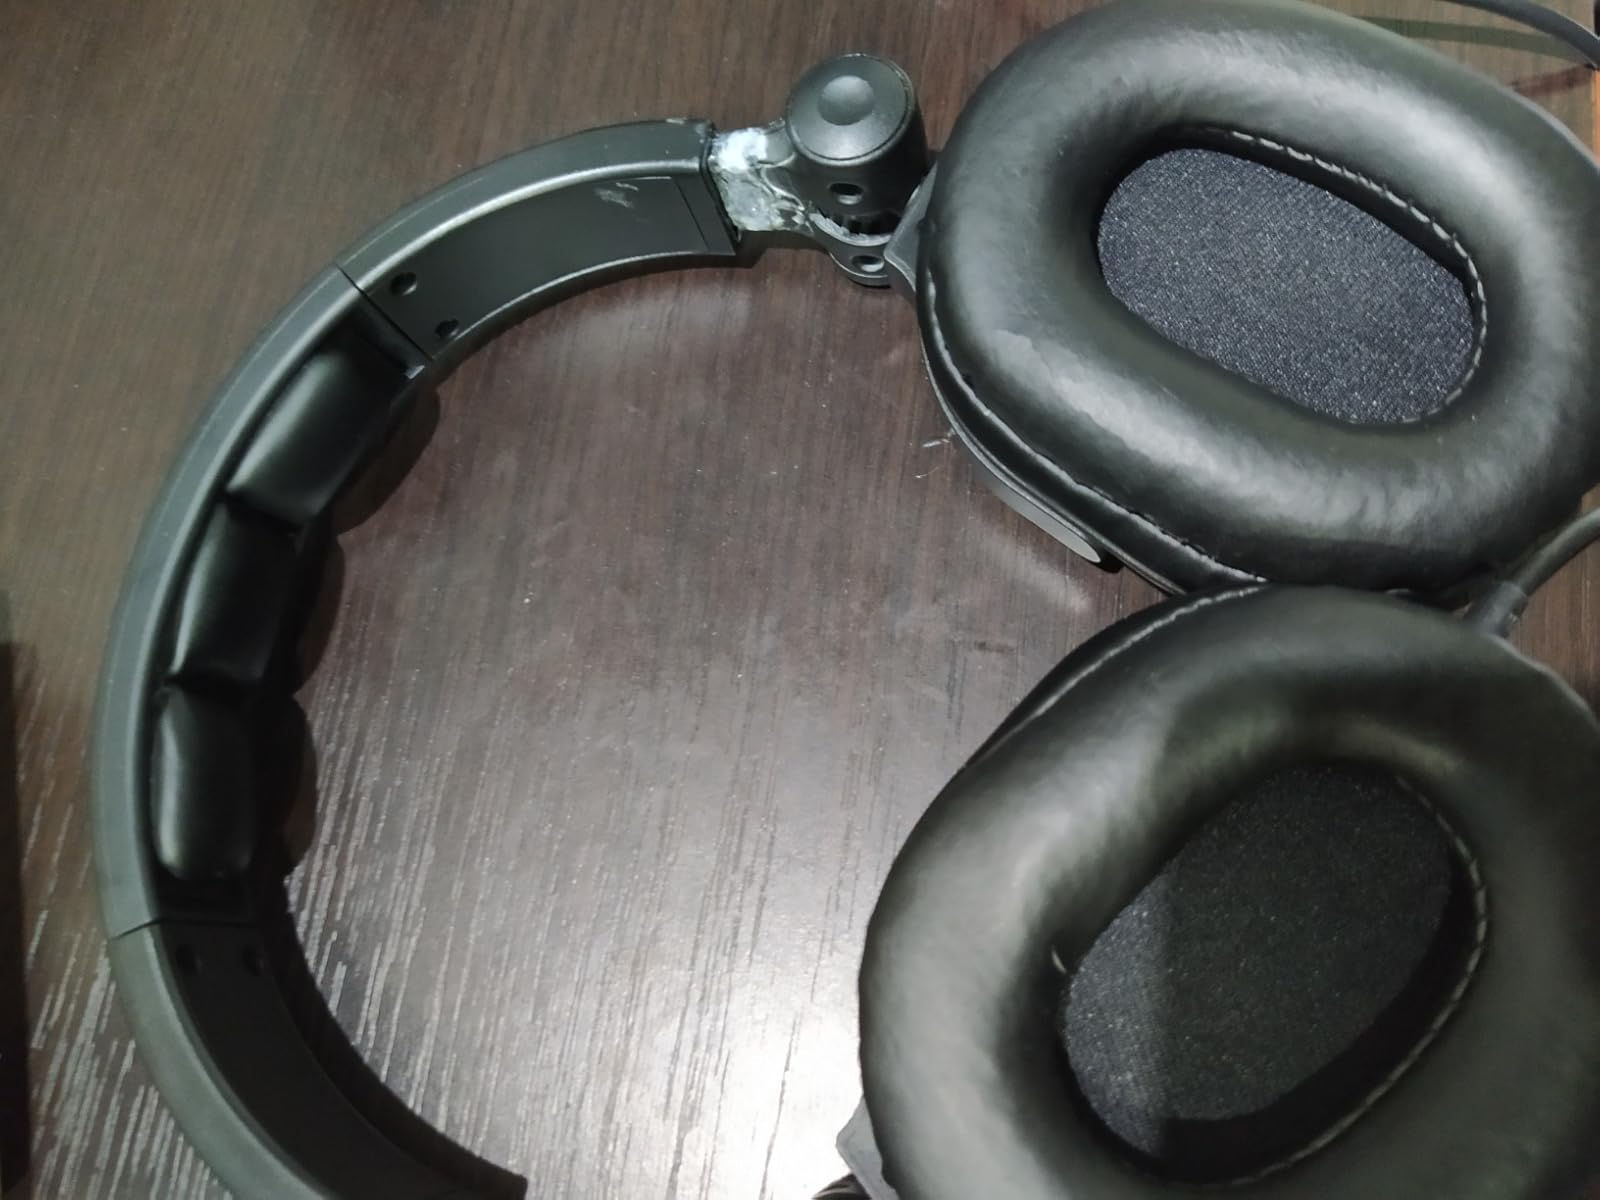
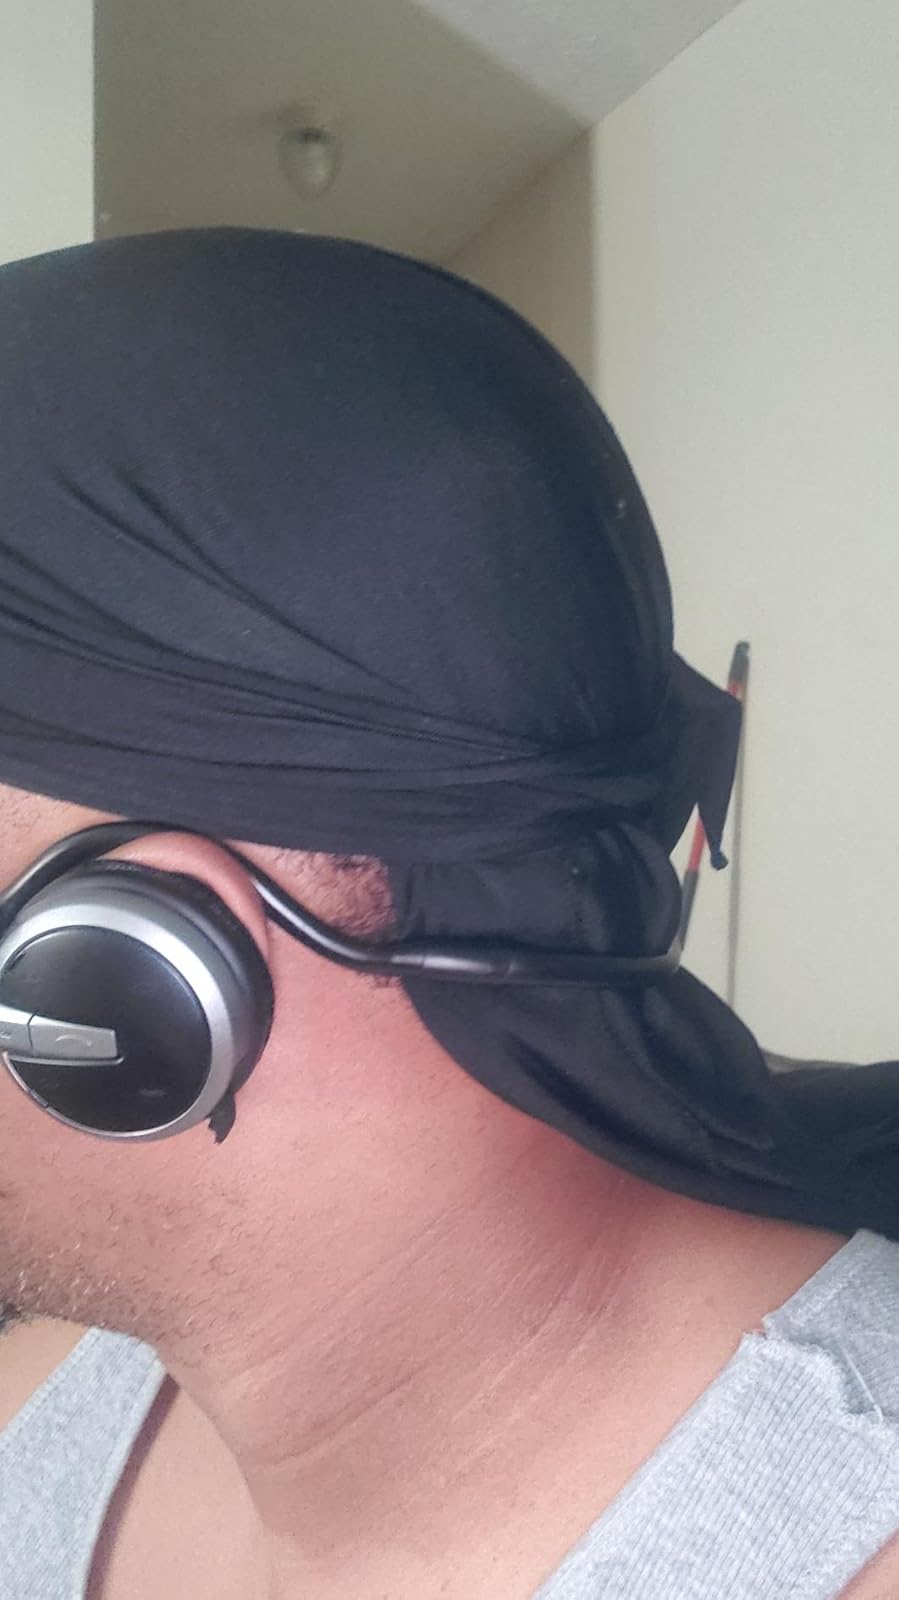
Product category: headphones
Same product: no